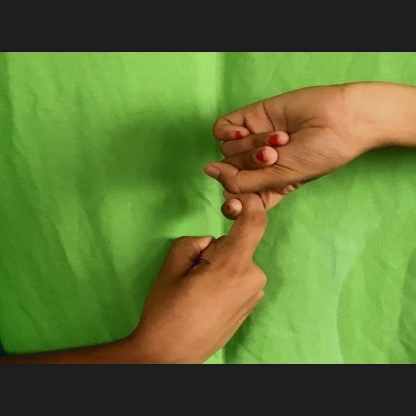
Mudra: Pasha